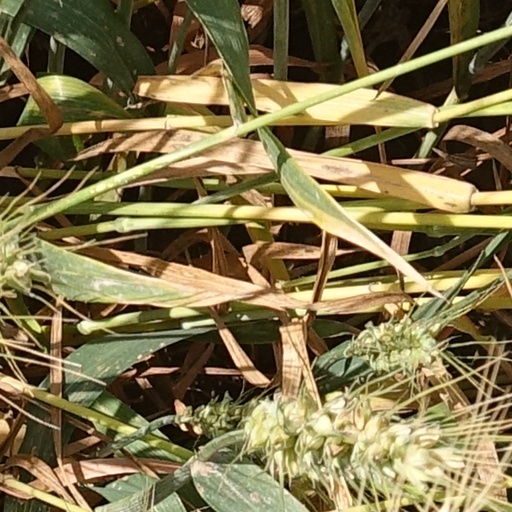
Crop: wheat